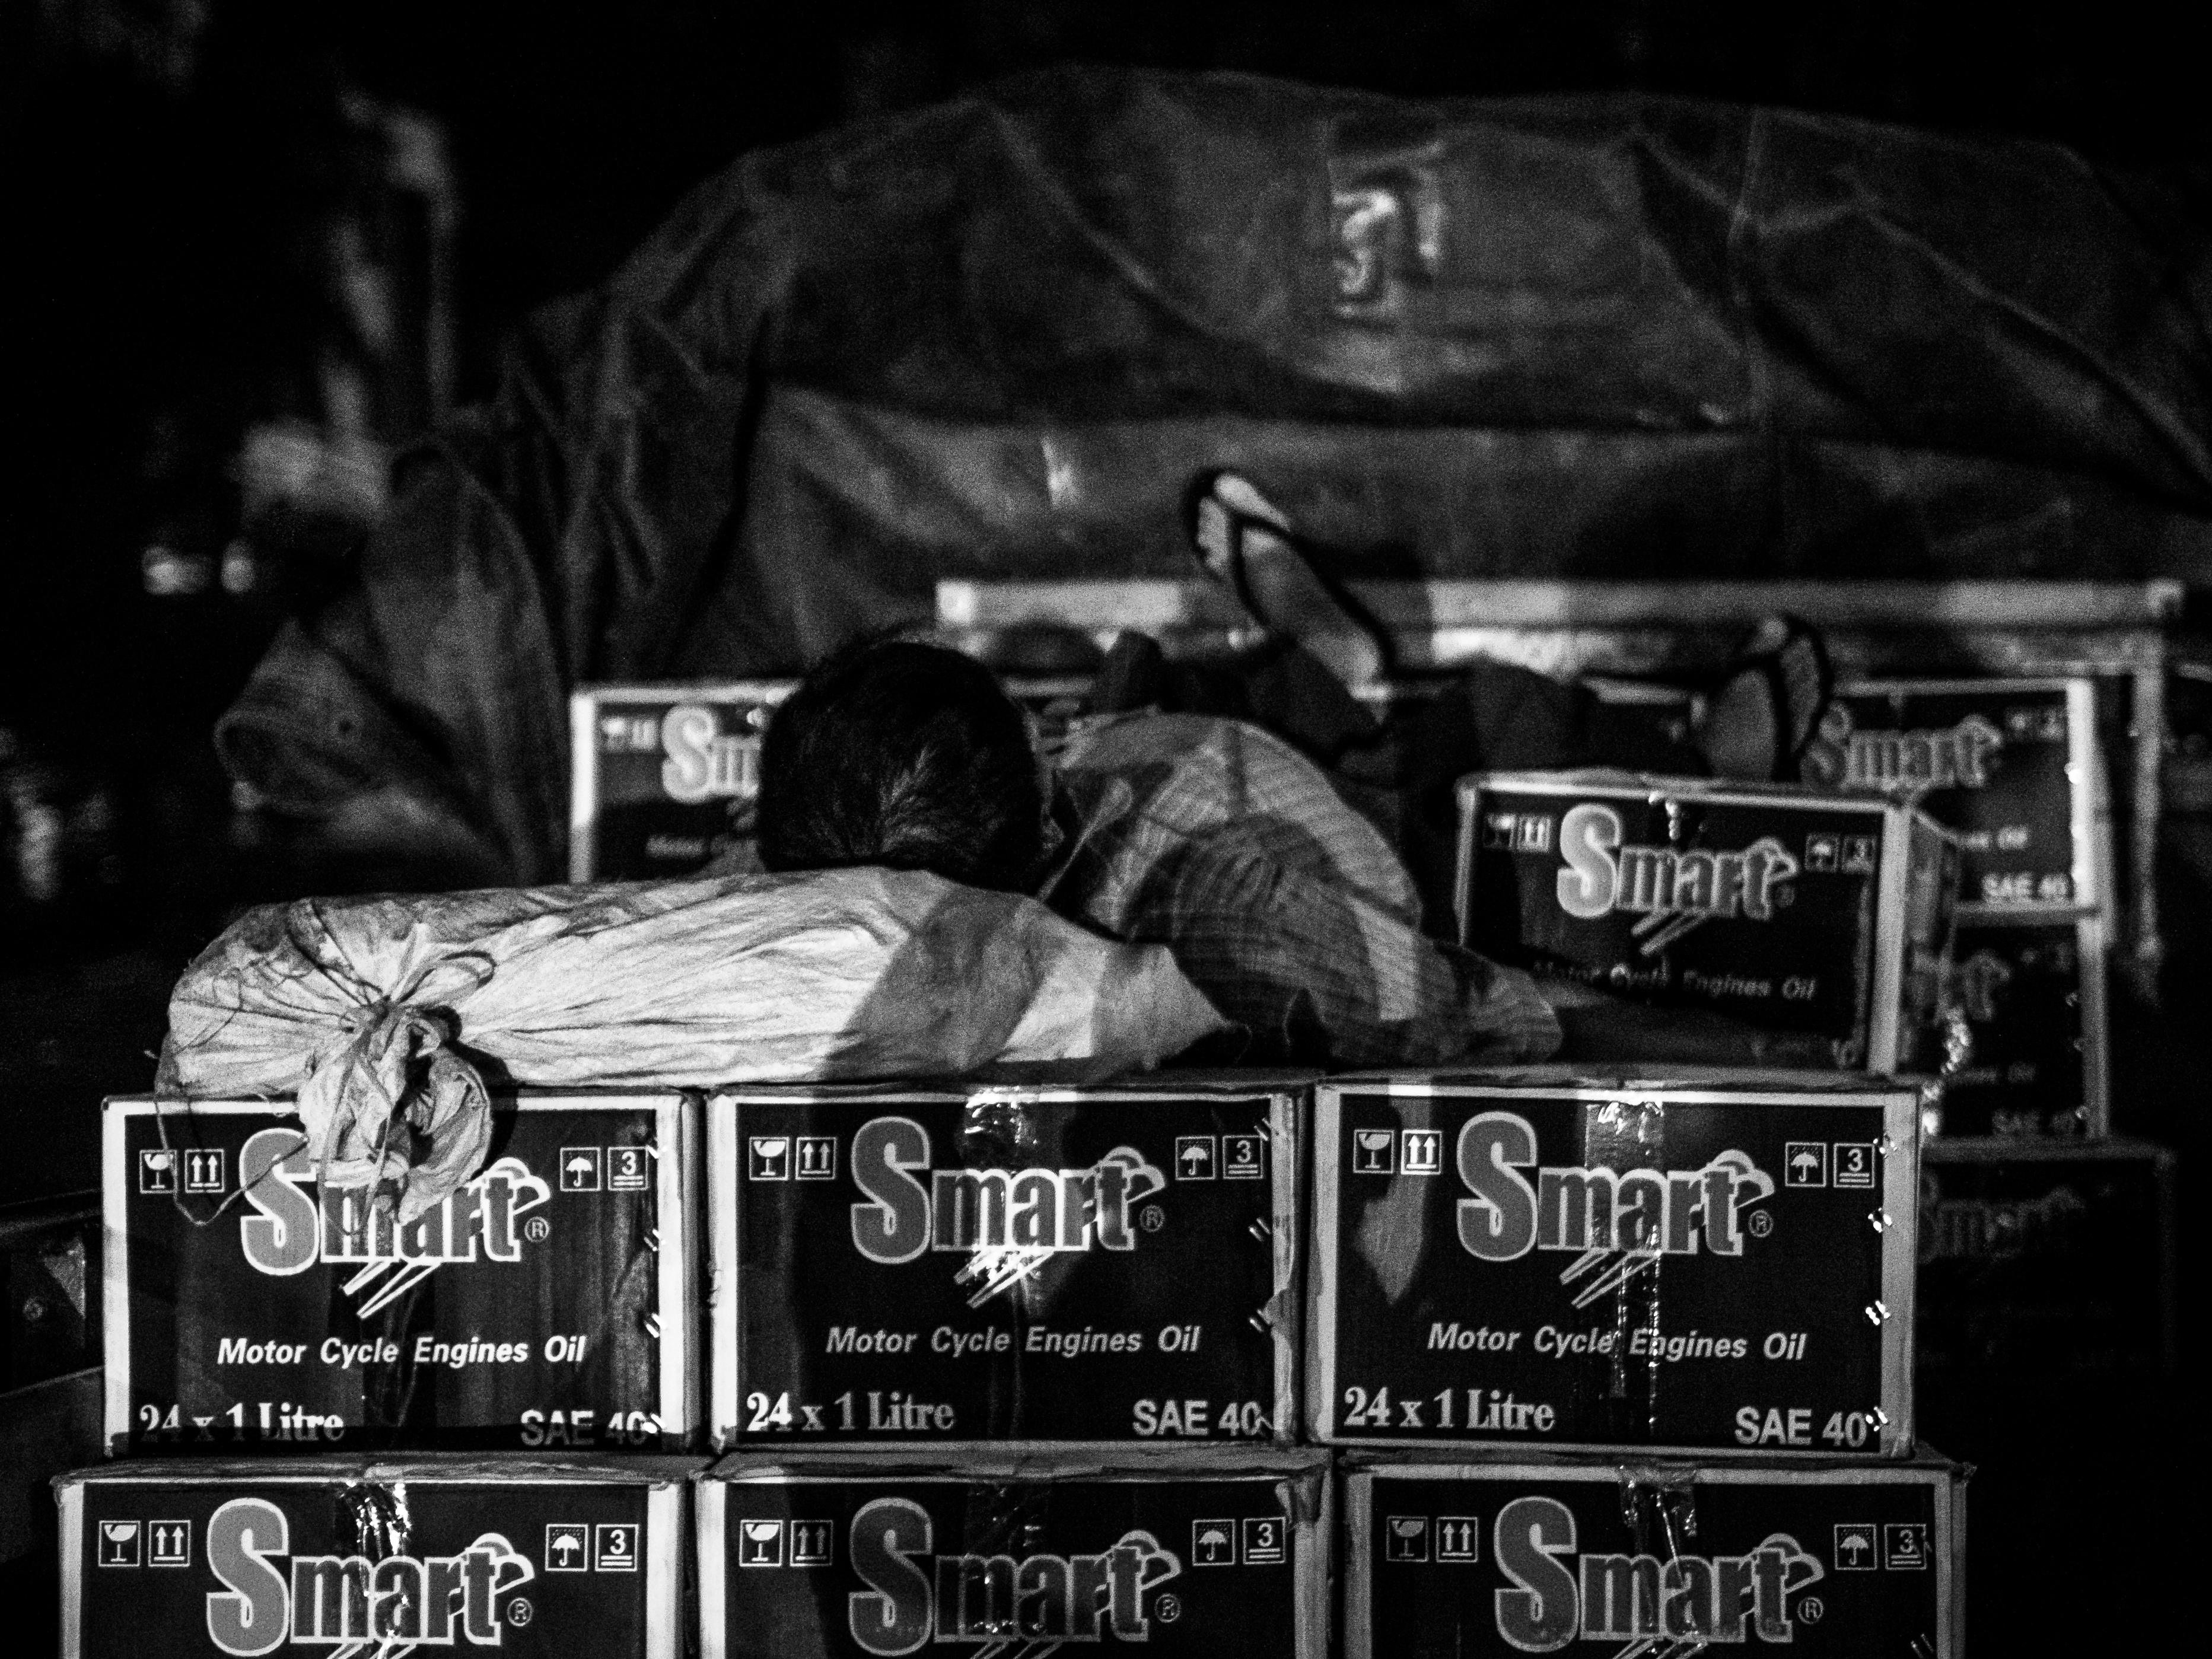
music, black and white, black, monochrome, stage, entertainment, monochrome photography, film noir